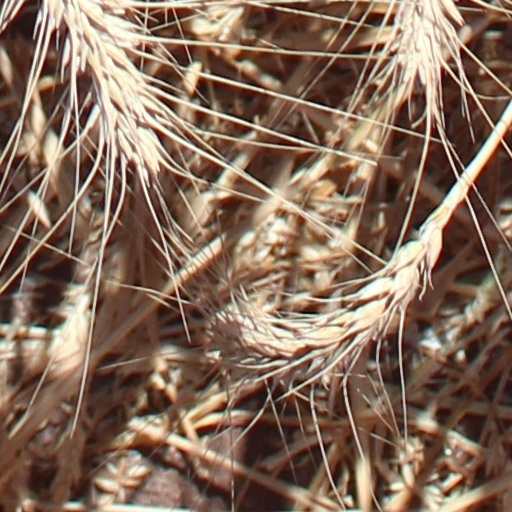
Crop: wheat